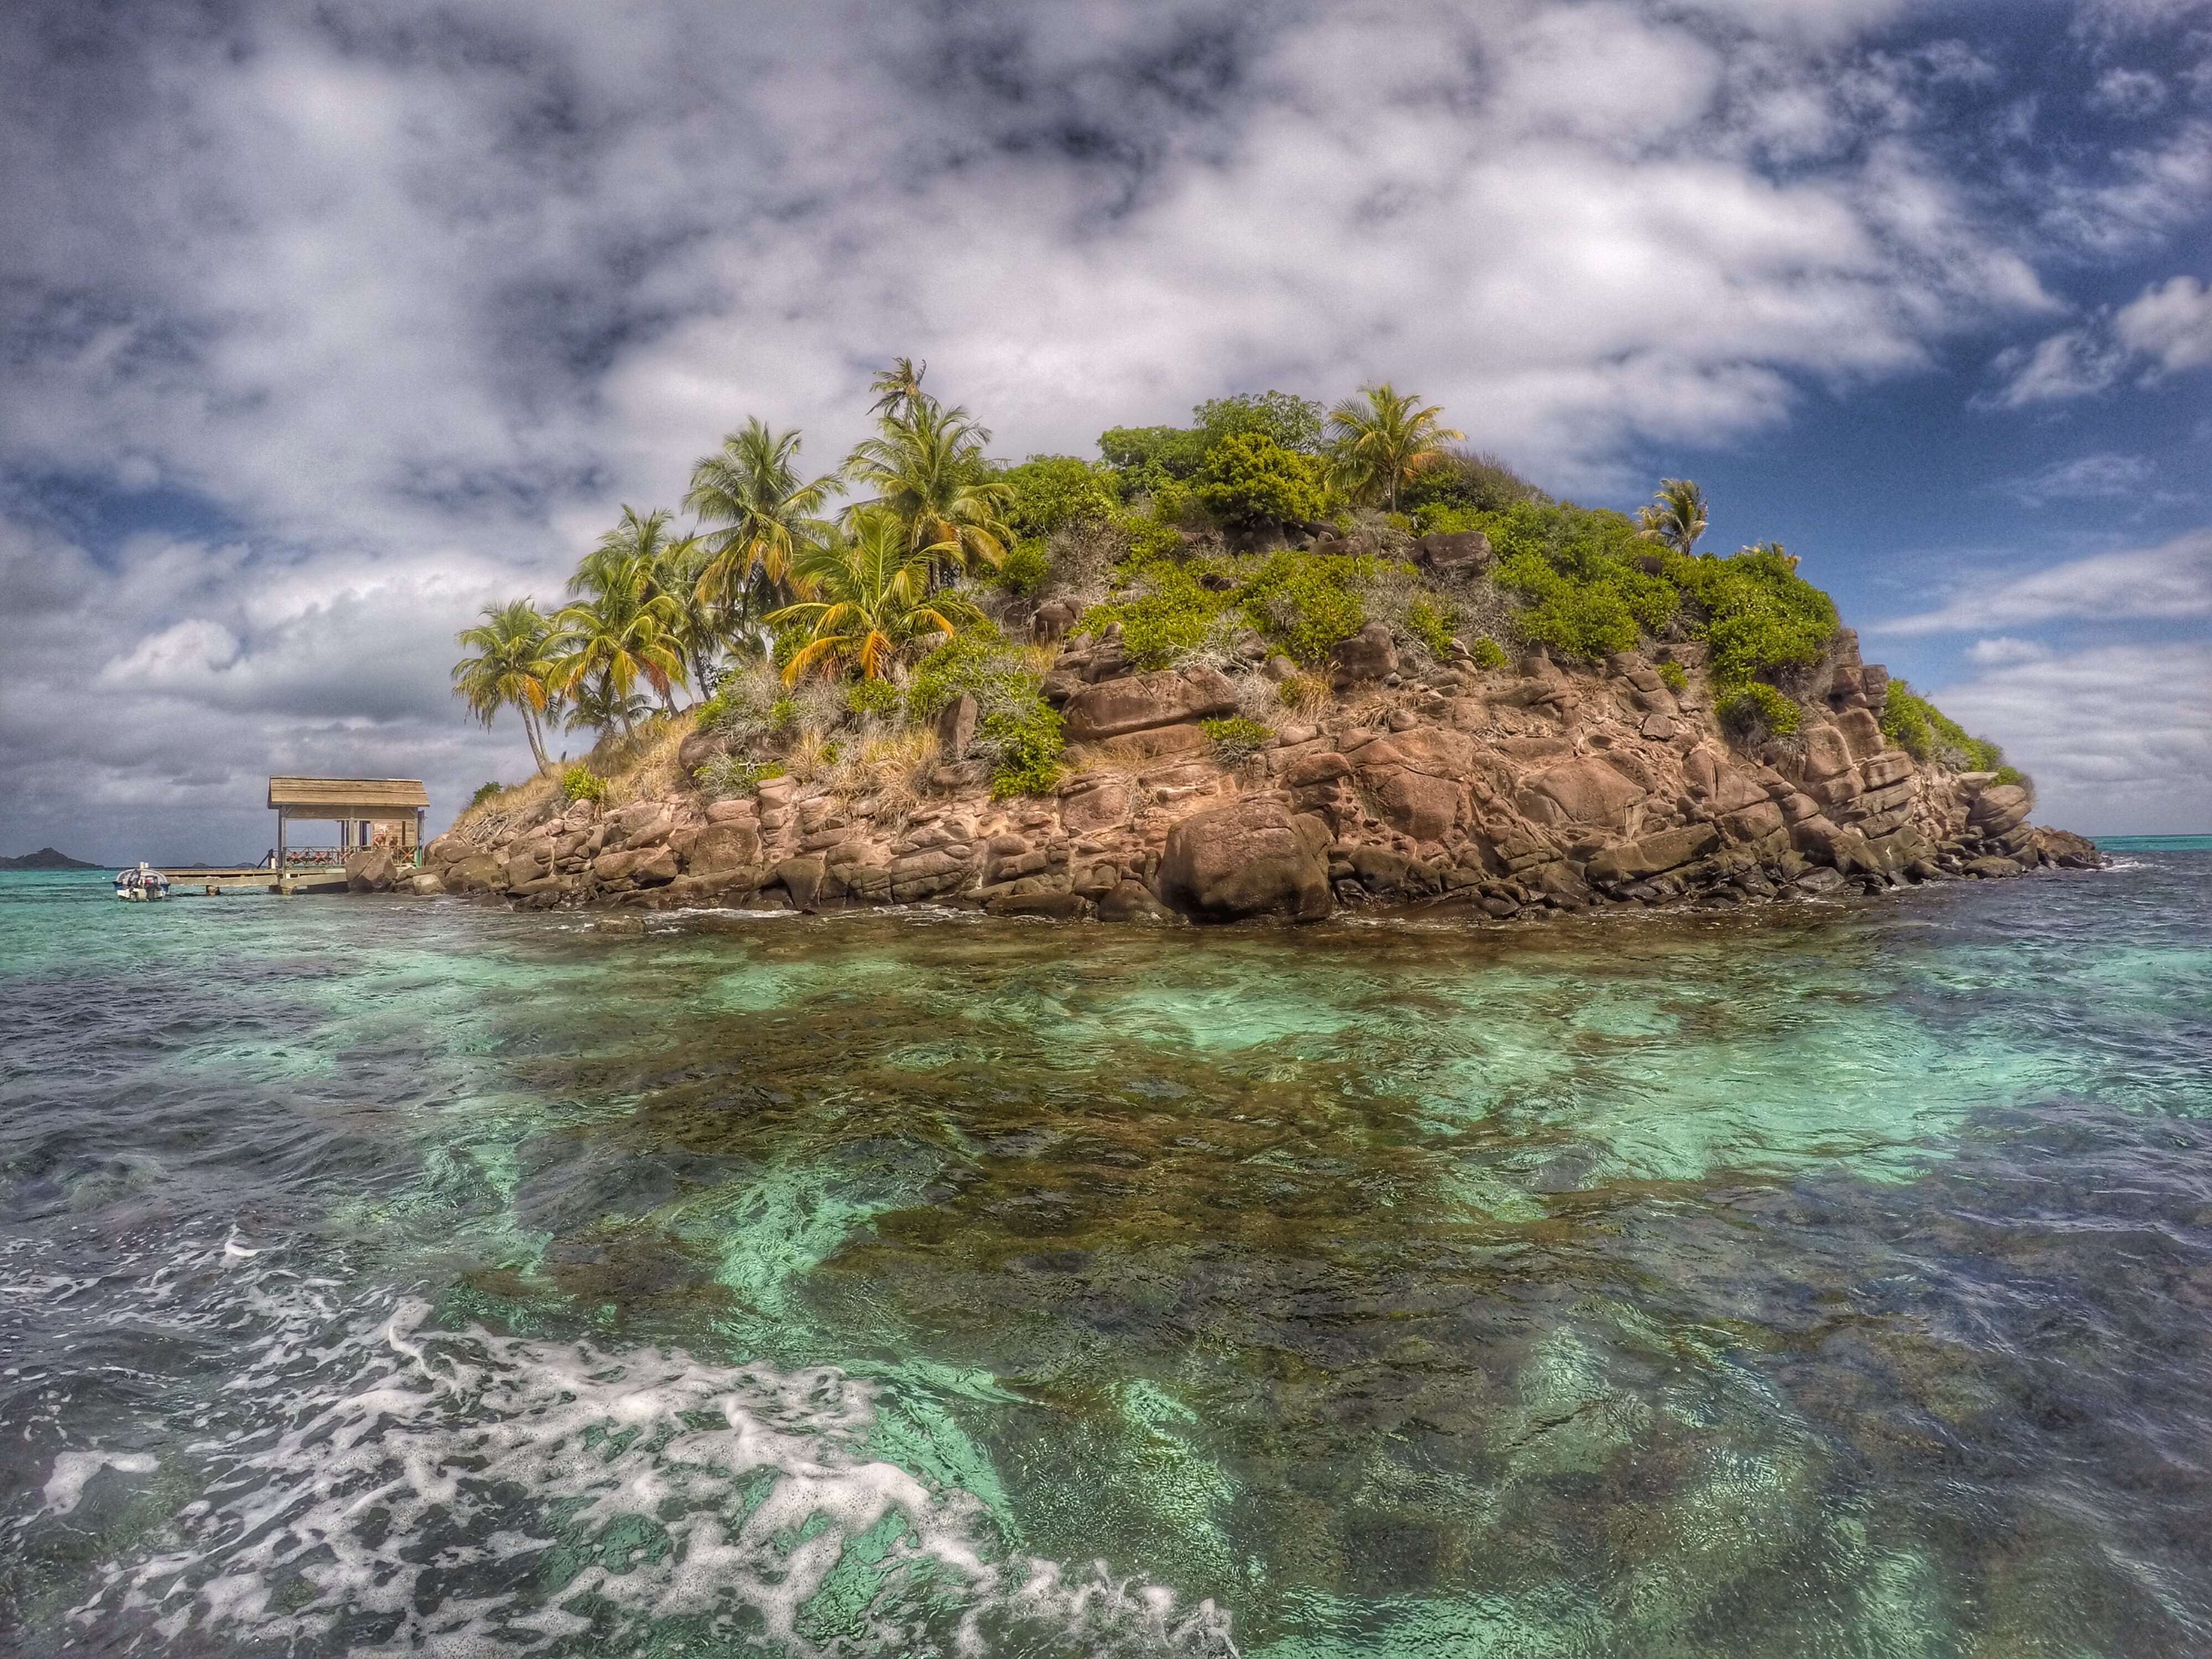
beach, landscape, sea, coast, water, nature, rock, ocean, cloud, sky, shore, wave, vacation, tourist, travel, cliff, cove, vehicle, palm, tranquil, tropical, bay, island, tourism, terrain, body of water, relaxation, bahamas, archipelago, palm trees, tropics, cape, islet, landform, musha cay, geographical feature